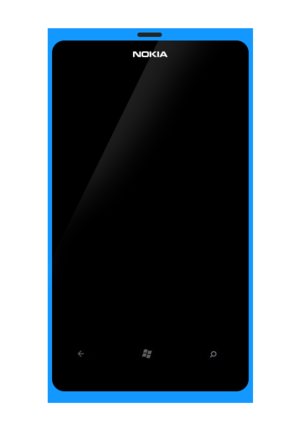
Nokia Lumia 800 de couleur bleu - Il s'agit de mon travail (libre de droits)